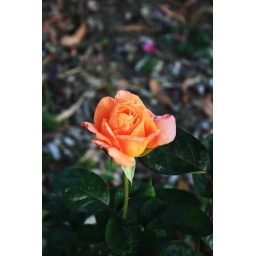
orange flower at a park up in west covina